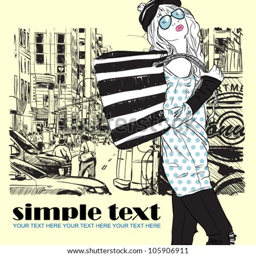
cute fashion girl on a street background .